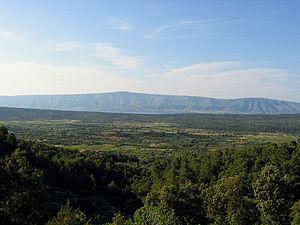
Le tourisme en Croatie est une industrie importante. En 2012, la Croatie avait 11,8 millions de visiteurs touristiques, et en 2013 plus de 14 millions de touristes et 73,25 millions de nuitées. La Croatie espère doubler ces chiffres d'ici à 2020.